Andrew J. Hunter

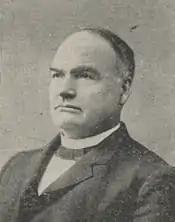

Andrew Jackson Hunter (December 17, 1831 – January 12, 1913) was a U.S. Representative from Illinois.